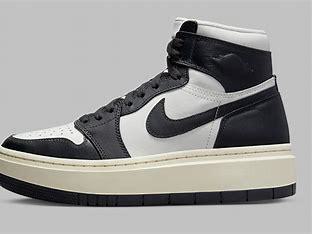
Brand: Jordan
Model: 1 Elevate